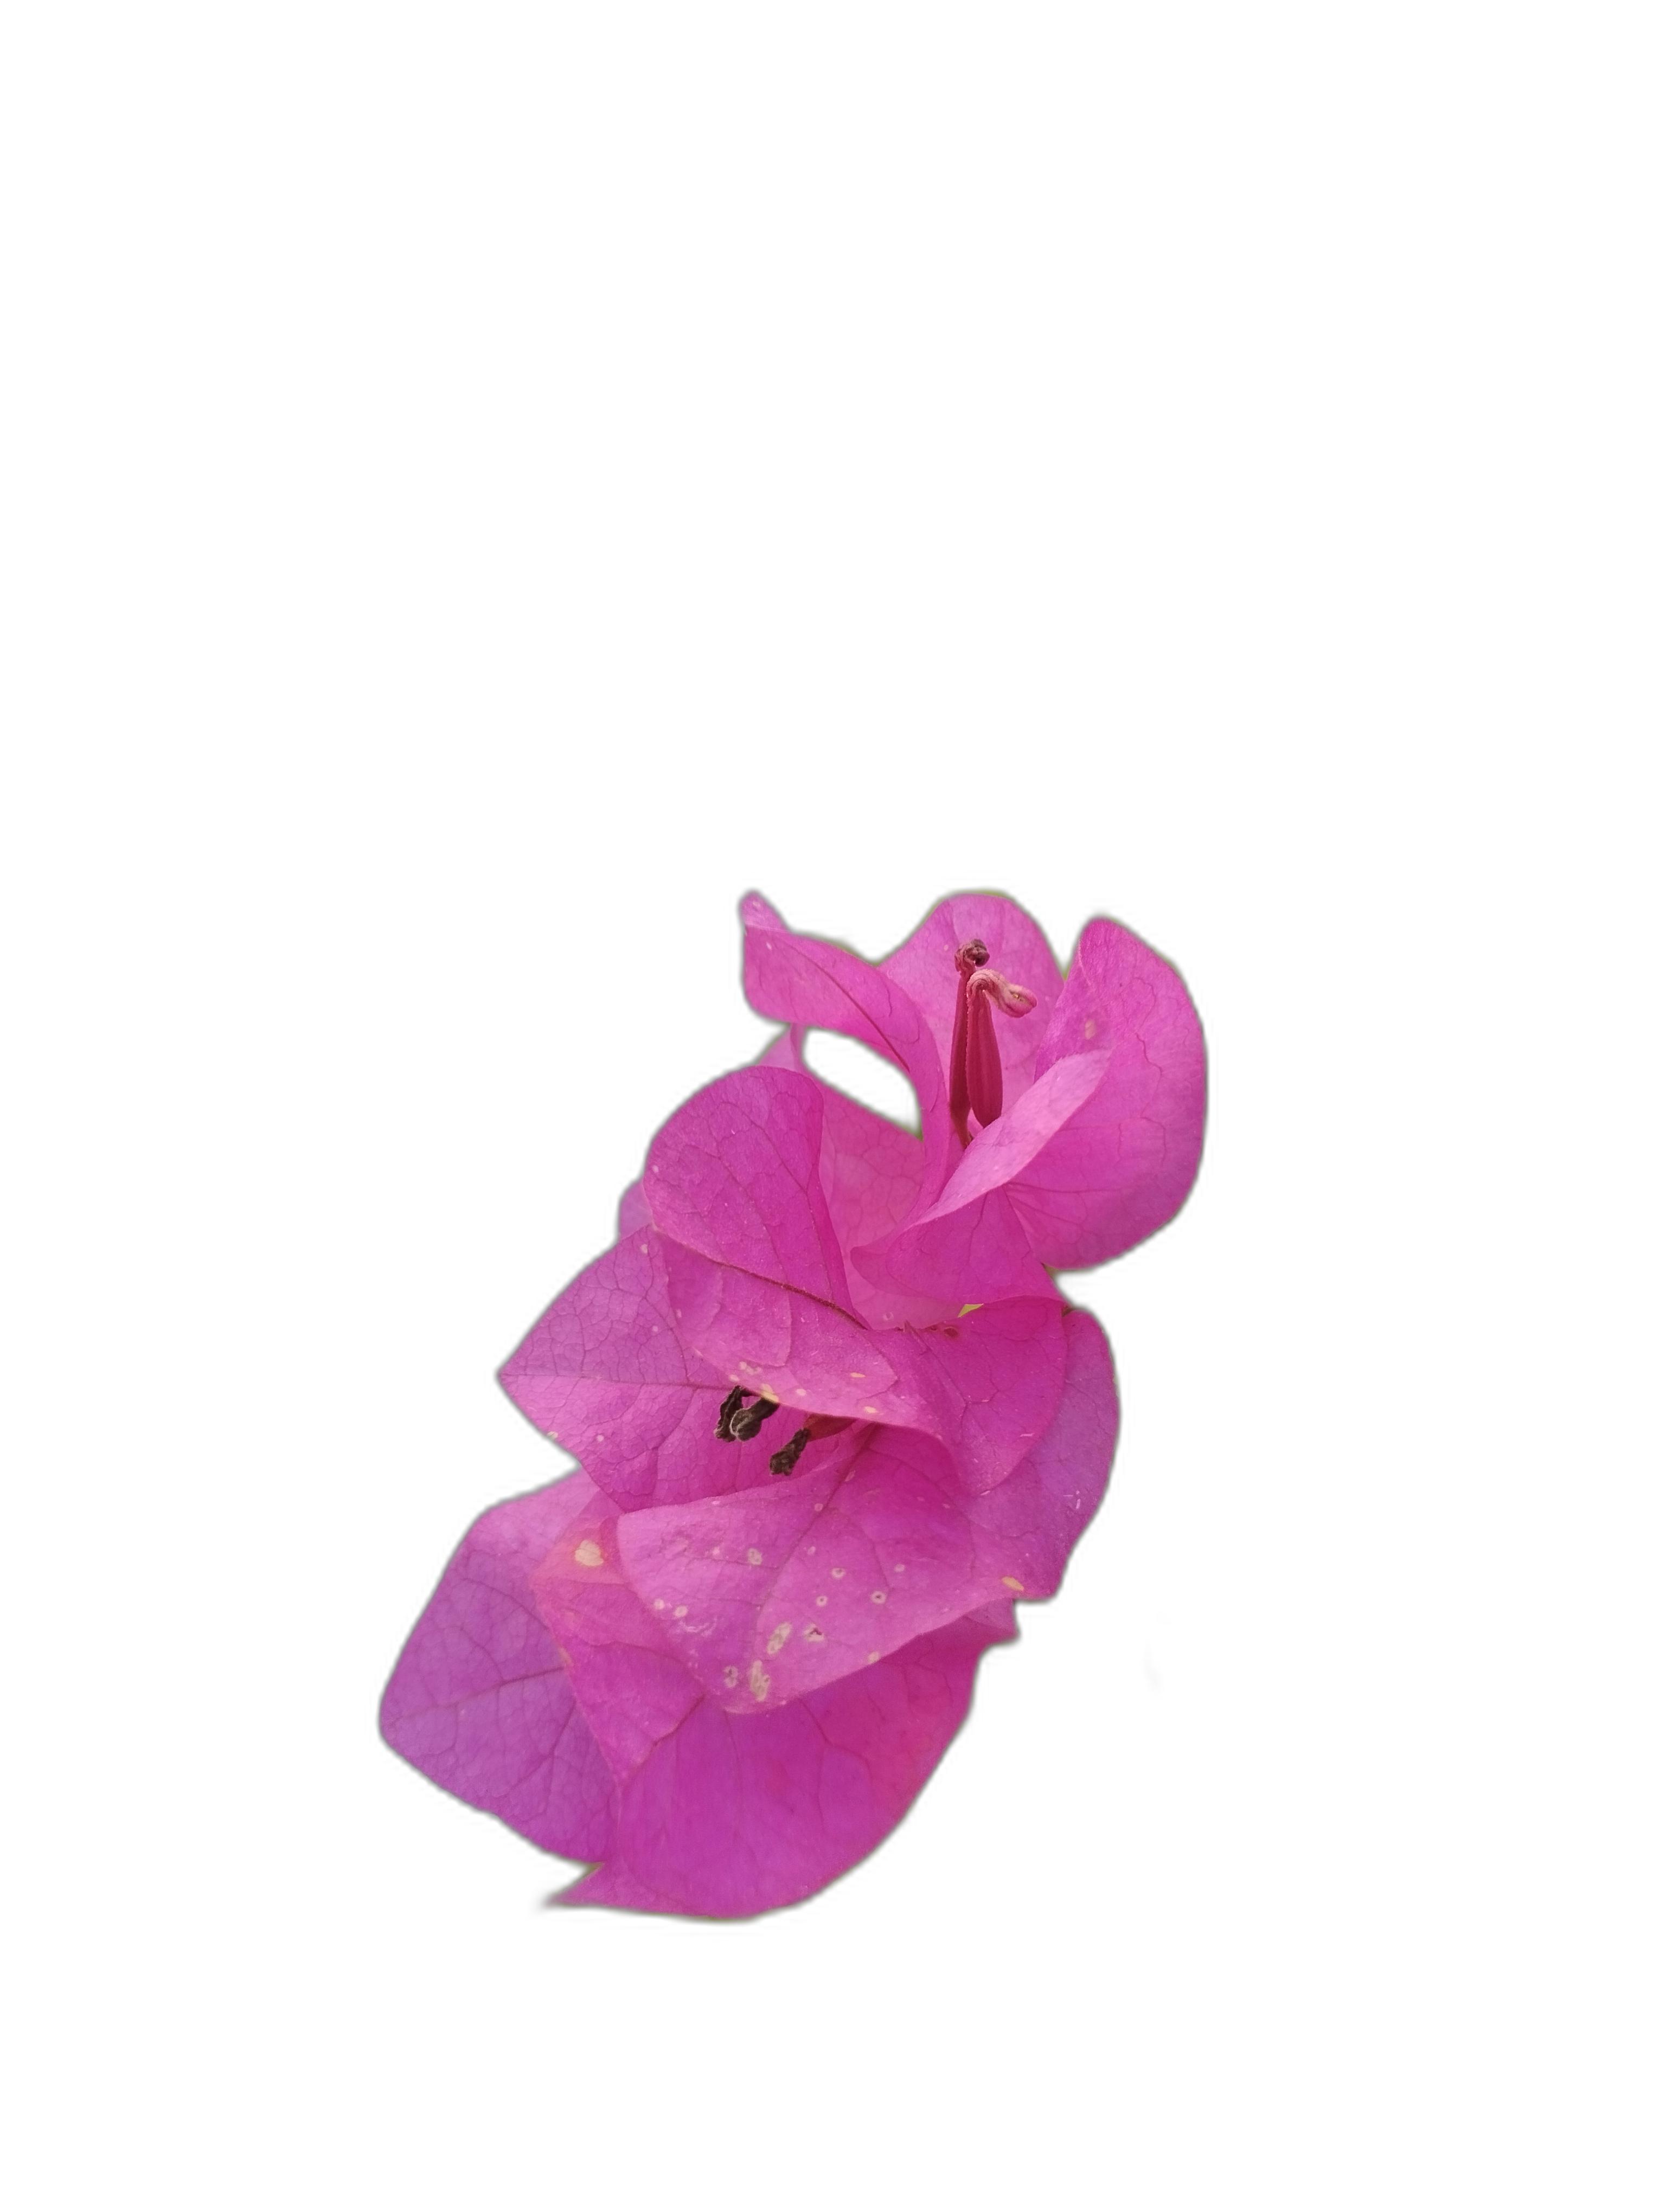
Label: Bougainvillea